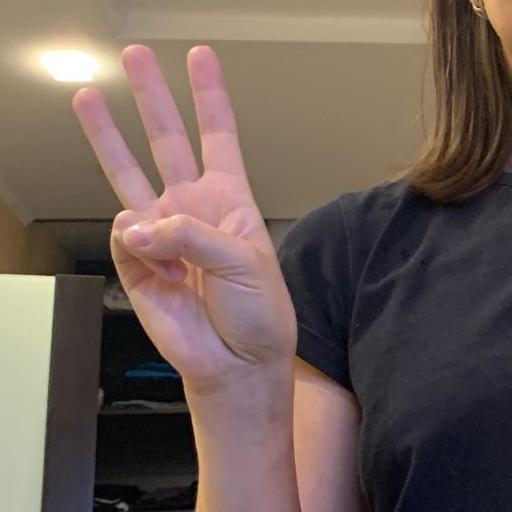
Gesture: three